Babak Khorramdin

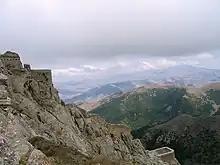
View of the landscape from the castle.

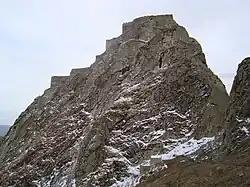
Babak Castle.

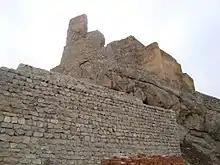
Babak Castle.

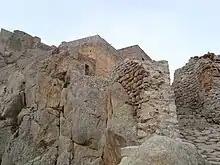
Babak Castle.

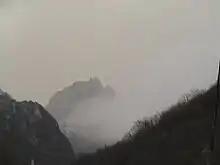
The castle could be seen at the peak between fog.

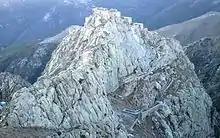
The castle from the camp.

In 755, Abu Muslim was murdered. Although he had helped the Abbasids to defeat the former Caliphs, the Umayyad dynasty, the ruling Caliph had given the order to kill him, probably because of his increasing popularity among Iranians and non-Muslims.